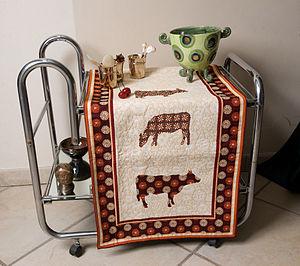
La mode est à la vache, c´est un design cultissime. en statut ou en nappe, vous pouvez rendre vos intérieurs contrastés entre la traditionnelle vache et ses couleurs fabulistiques. Ce chemin de table original et dans l´air du temps séduira les plus grands fans de vaches